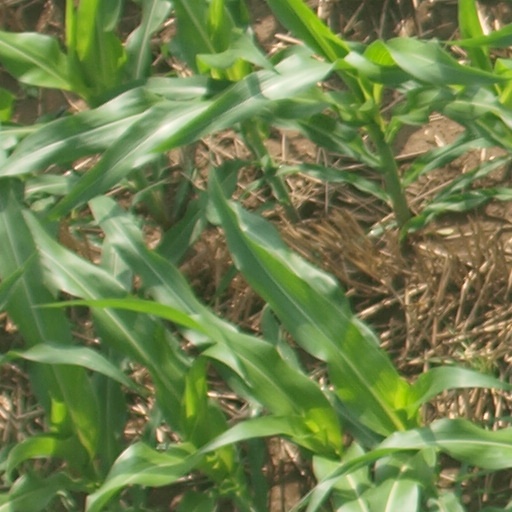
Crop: maize; corn